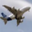
Label: airplane